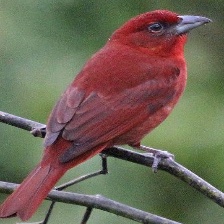
Species: HEPATIC TANAGER
Scientific name: PIRANGA FLAVA